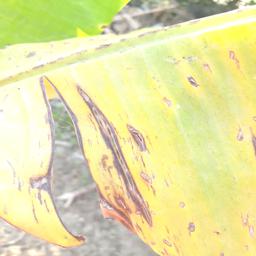
Label: PANAMA DISEASE